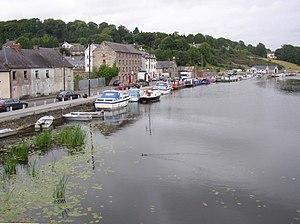
Graiguenamanagh ou Graignamanagh est une ville du Comté de Kilkenny, en Irlande. Elle sur trouve sur la route régionale R705 à la limite du Comté de Carlow sur la rivière Barrow au pied de Brandon Hill. S'y trouve l'abbaye de Duiske, la plus vaste des trente-quatre abbayes cisterciennes médiévales du pays.